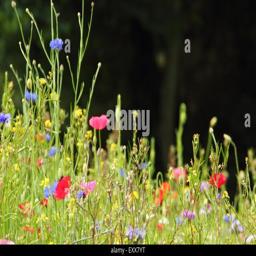
beautiful wildflower meadow in full bloom